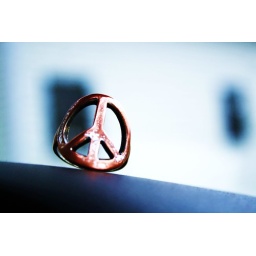
I hate those windows in the back ground